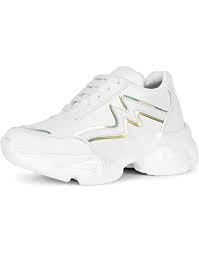
Label: Sneaker